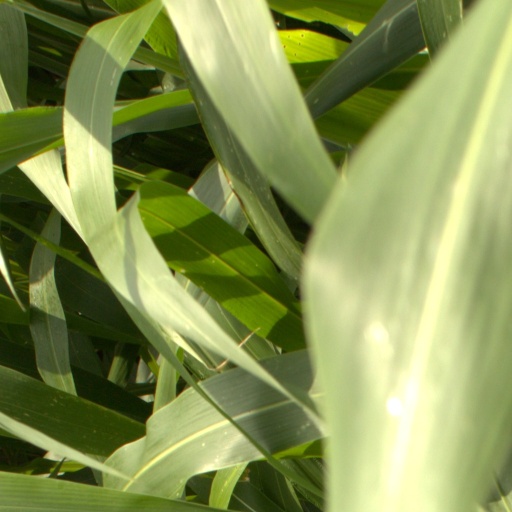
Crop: sorghum